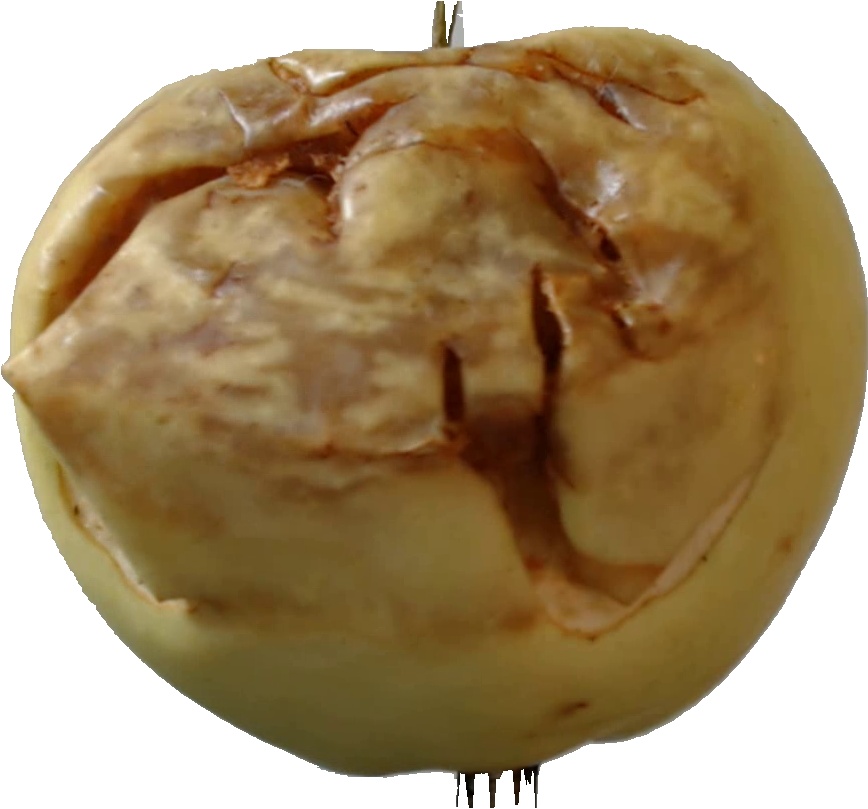
Label: apple_hit_1